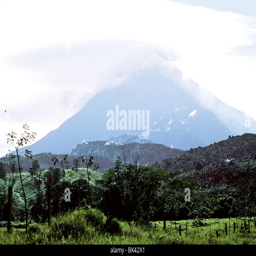
a layer of clouds hanging